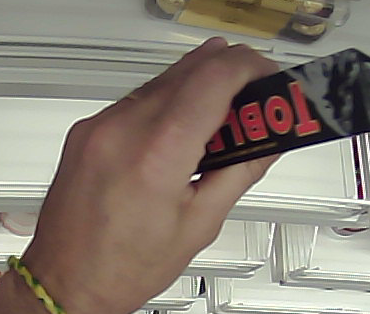
Product: toblerone_black